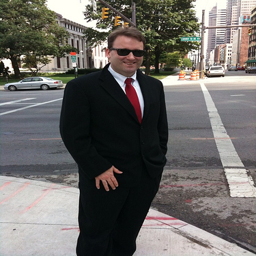
A man in a black suit and red tie standing on a street corner.
A man in suit and sunglasses standing on the corner of a street.
A man in a business suit standing on a curb.
A man in a suit standing on the corner of a street.
a person standing on a street side walk wearing a suit and tie